Levin Öztunalı

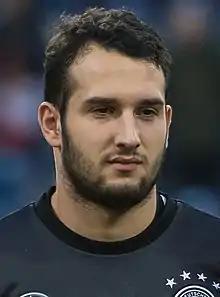
Öztunalı representing Germany U21 in 2016

Levin Mete Öztunalı (born 15 March 1996) is a German professional footballer who plays as a midfielder for 2. Bundesliga club Hamburger SV.